TNA Digital Media Championship

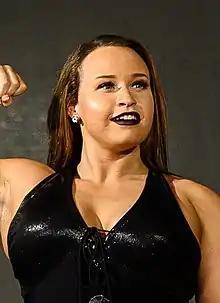
Inaugural champion Jordynne Grace.

On the September 30, 2021 episode of "Impact!", the Impact Digital Media Championship was introduced and it was announced that an intergender tournament will be held with the inaugural champion being crowned in the final at Bound for Glory. The first round matches aired on Tuesdays and Wednesdays on Impact Plus and on YouTube for Impact Ultimate Insider members, before being distributed to the public across all social media platforms 24 hours later. On October 23, 2021, Jordynne Grace won the intergender six-way match tournament final to become the inaugural Impact Digital Media Championship holder by defeating Chelsea Green, Crazzy Steve, Fallah Bahh, John Skyler, and Madison Rayne at Bound for Glory.